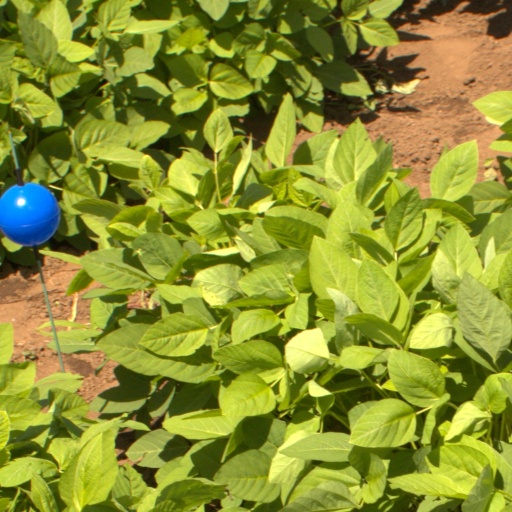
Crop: soybean